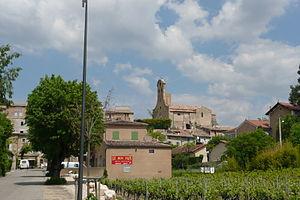
Puyméras.
Le puyméras, ou côtes-du-rhône villages Puyméras, est un vin rouge produit autour de Puyméras, dans les départements de Vaucluse et de la Drôme.
Puyméras est une commune française située dans le département de Vaucluse, en région Provence-Alpes-Côte d'Azur.